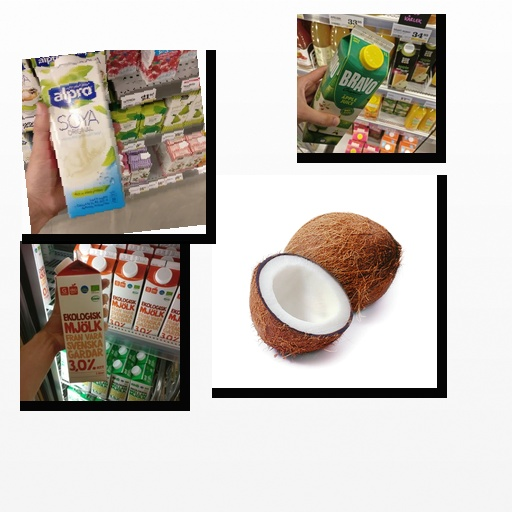
Food items: apple_juice, coconut, soy_milk, milk